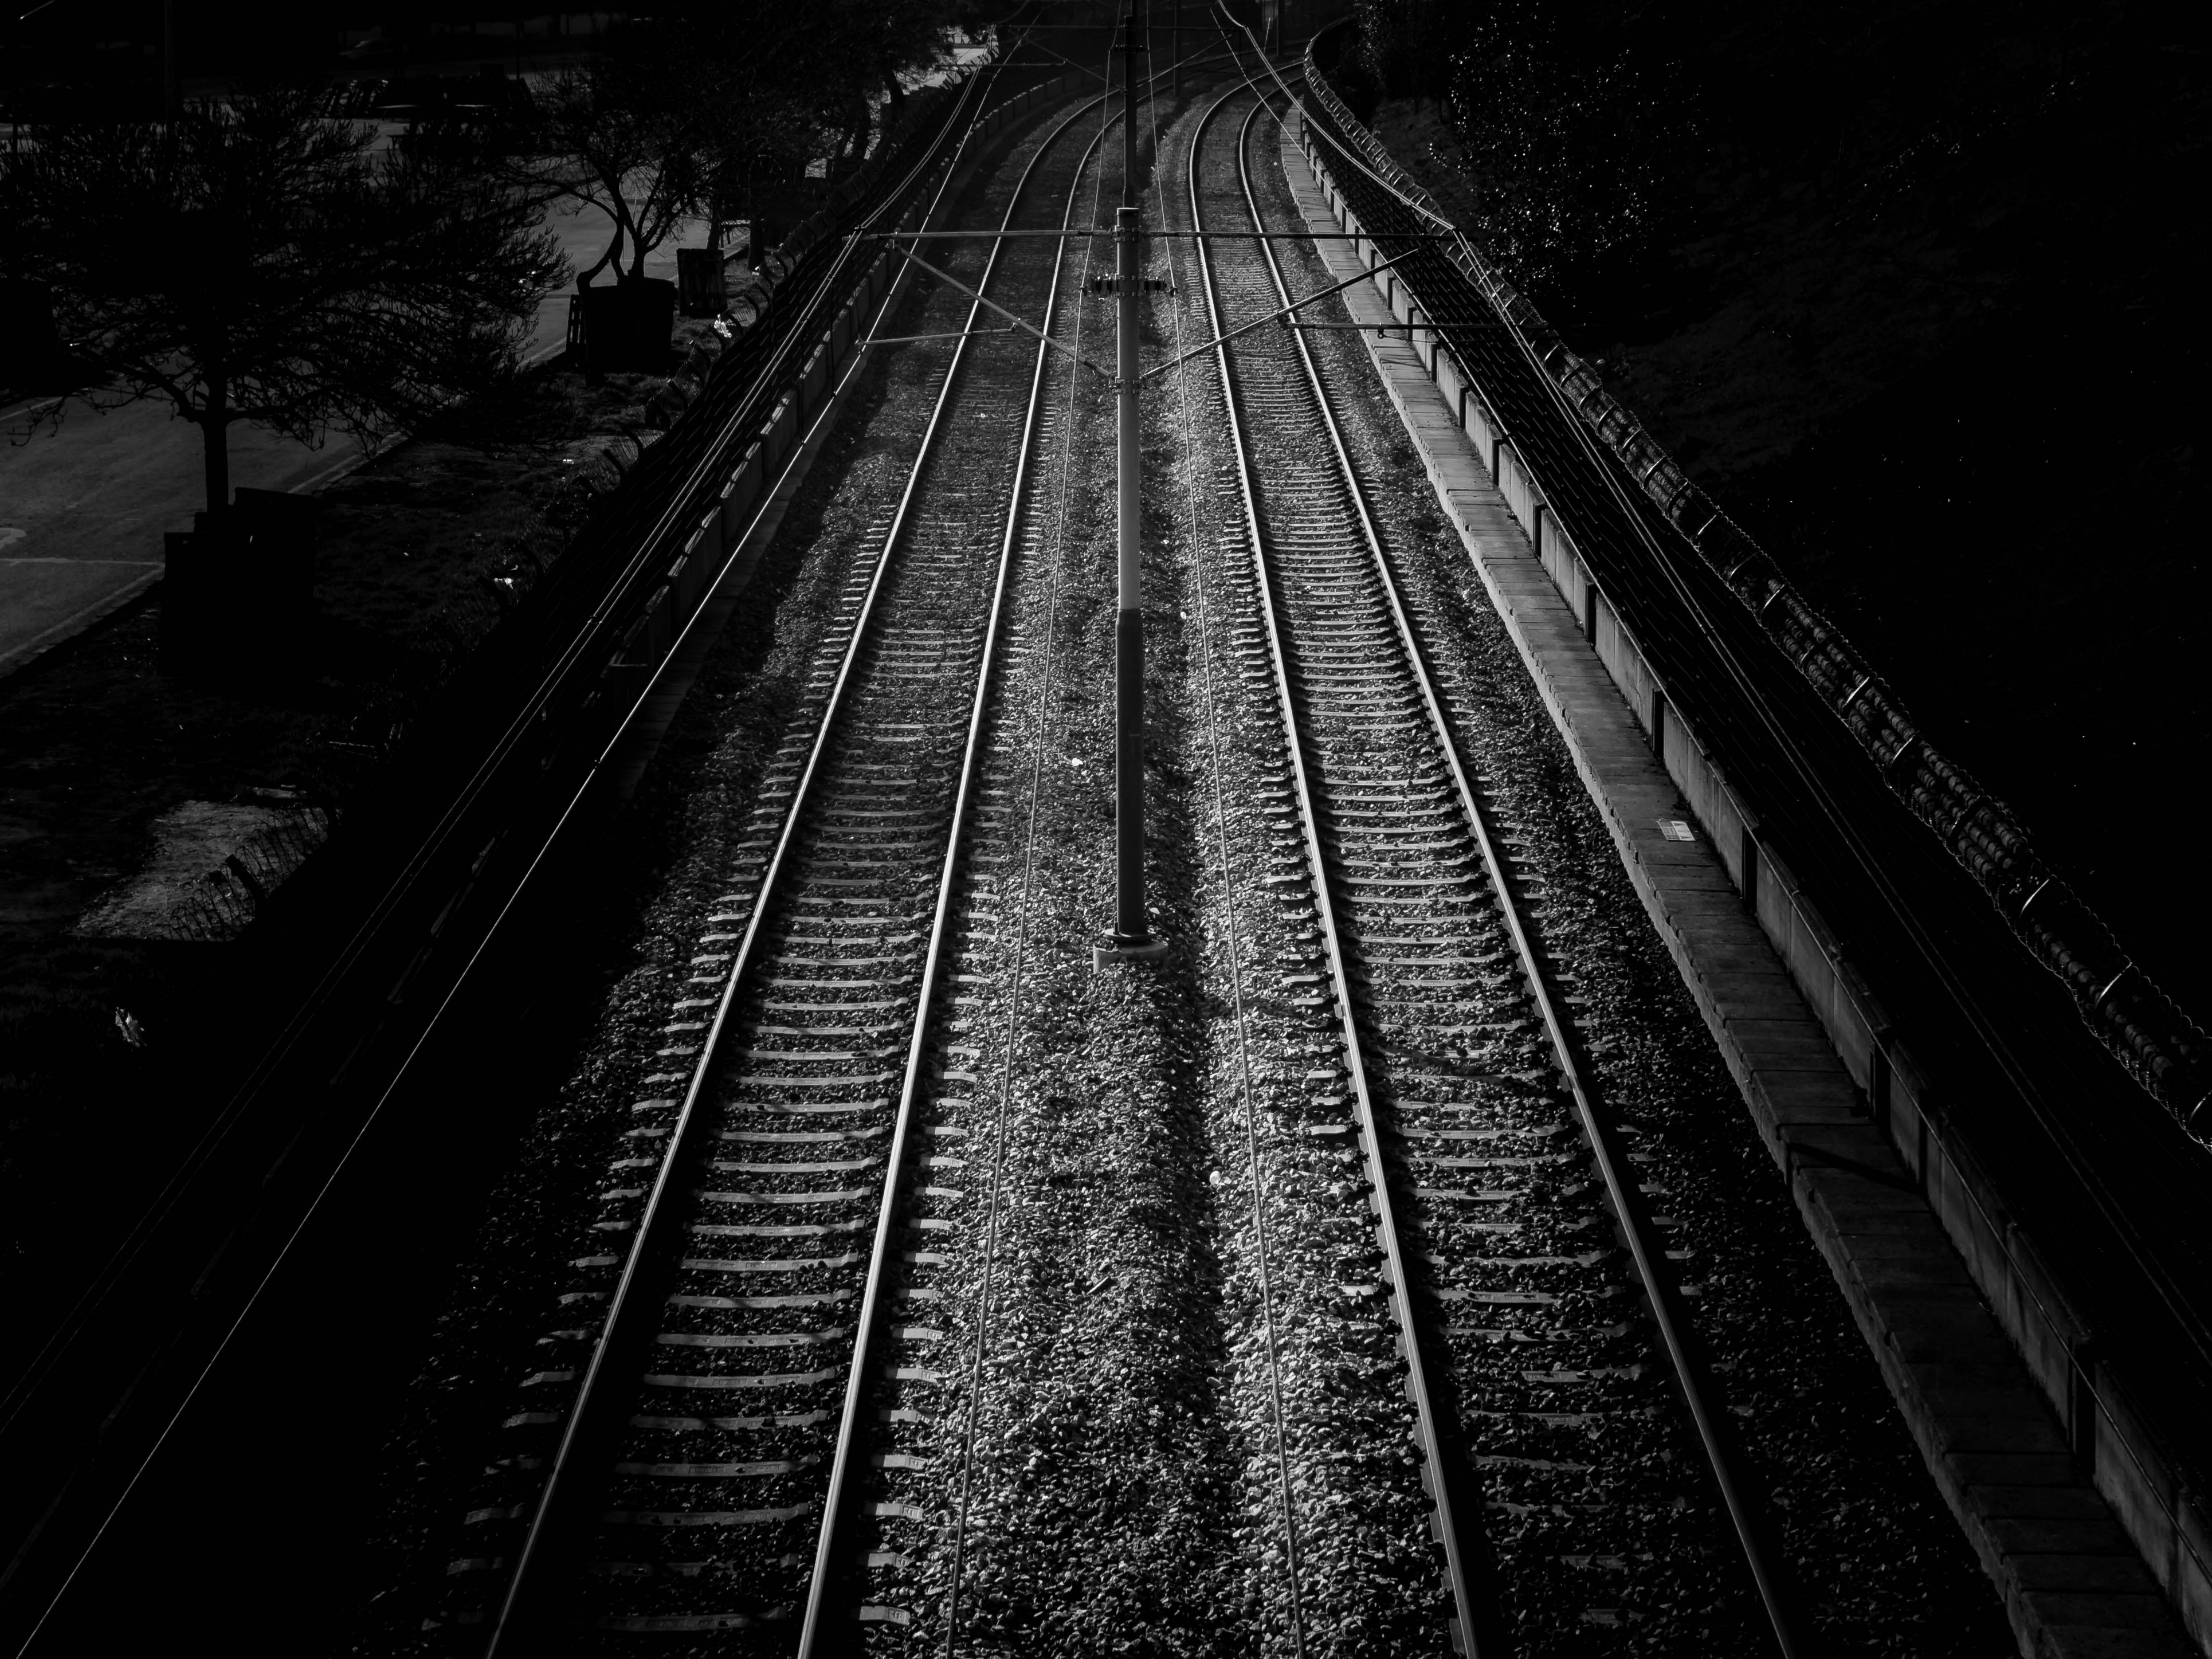
light, black and white, track, railway, white, night, train, travel, waiting, line, darkness, black, monochrome, trip, symmetry, hope, istanbul, shape, separation, scully, monochrome photography, uzaklar